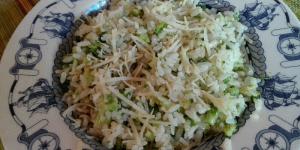
arroz con brocoli